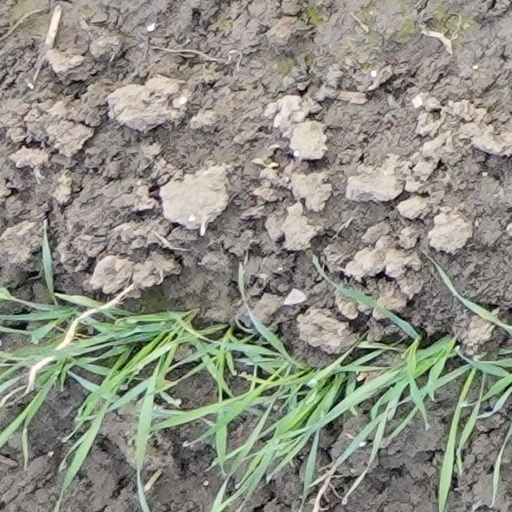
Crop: wheat